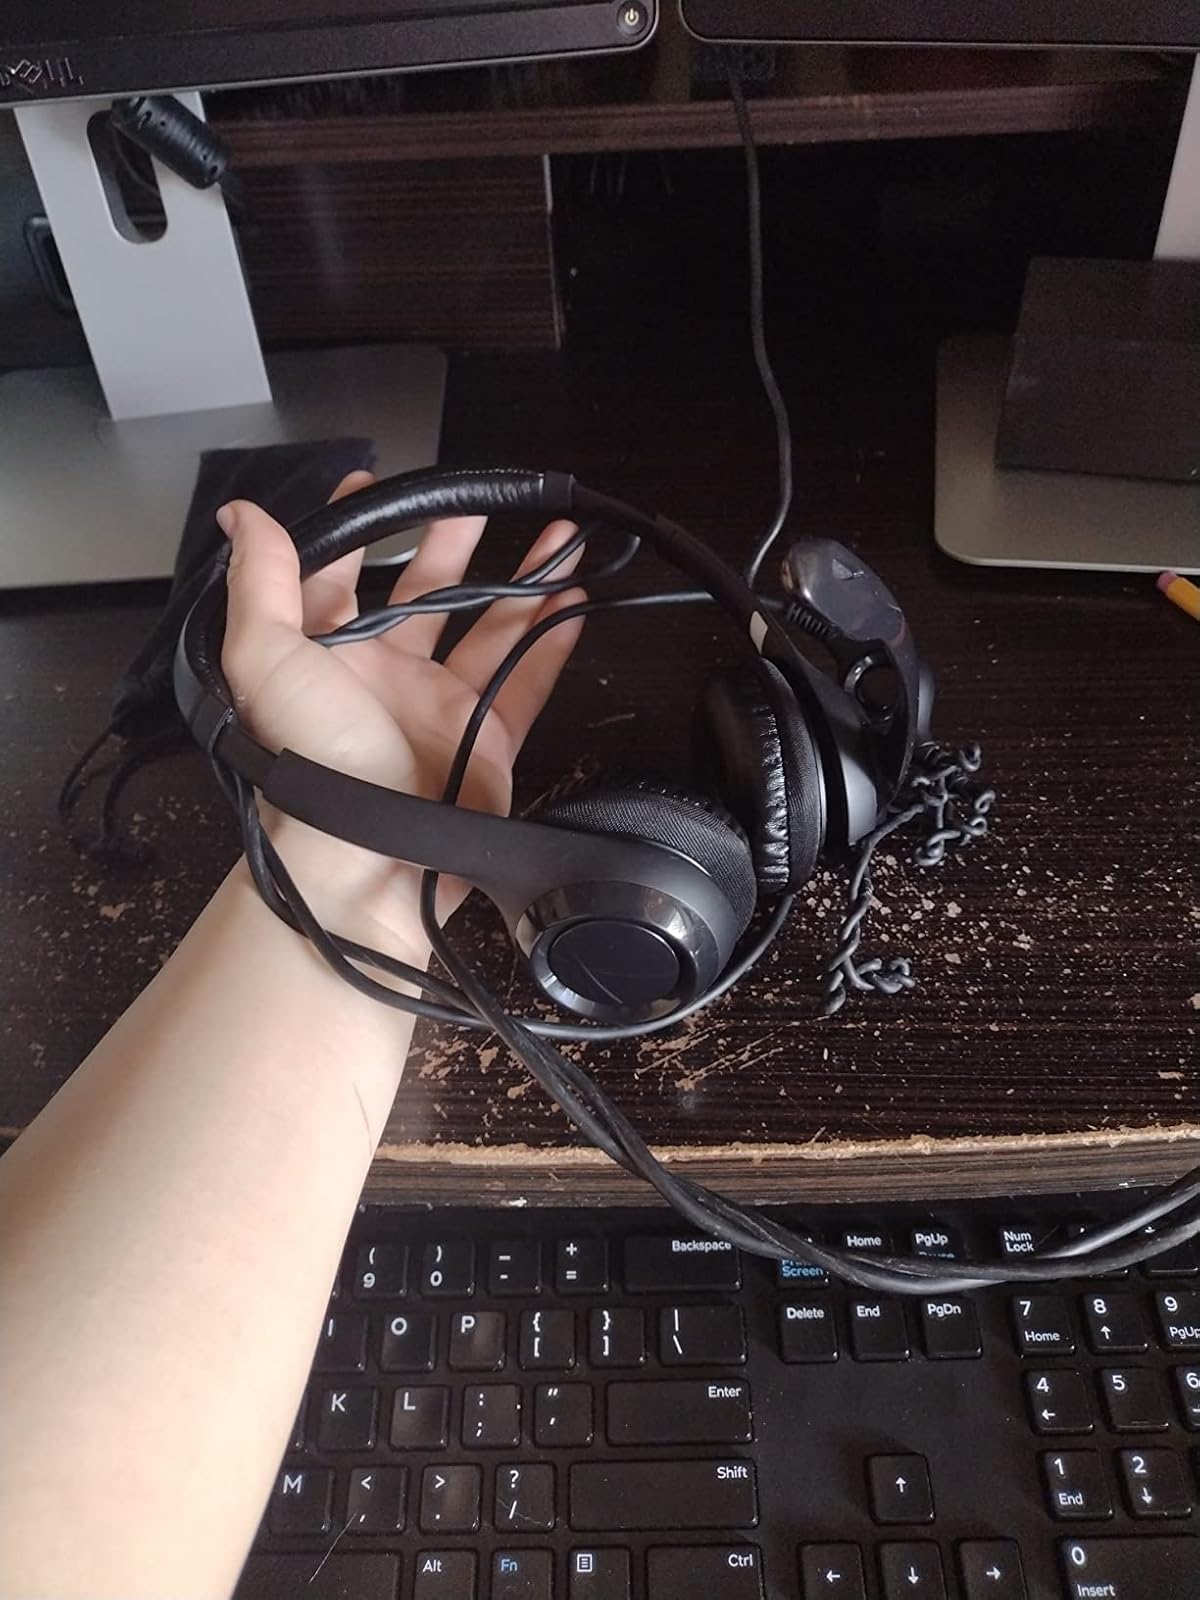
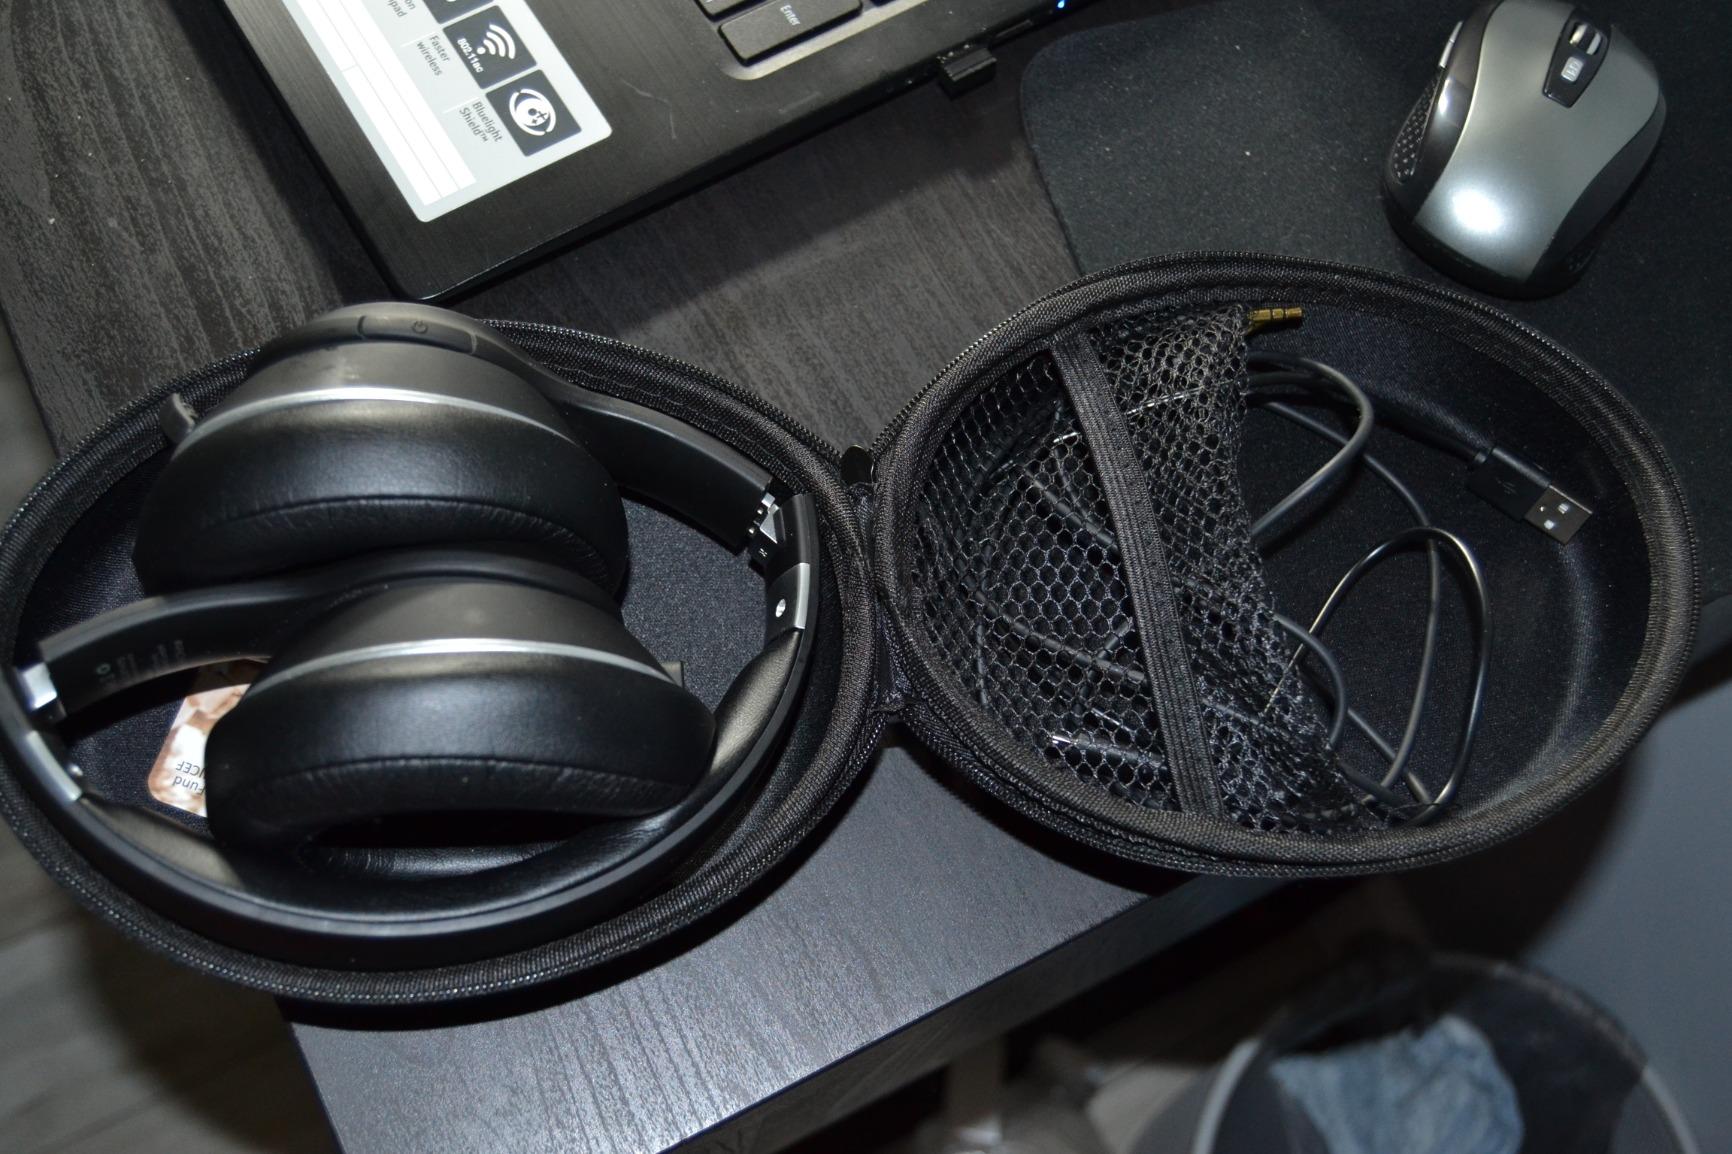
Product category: headphones
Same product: no